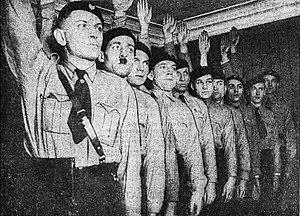
""Jeunes fascistes parisiens (Francistes)""..."
Le Francisme, ou Parti franciste ou Mouvement franciste, était un parti politique fasciste français dirigé par Marcel Bucard. Sous l'occupation nazie, le Francisme sera l'un des principaux partis collaborationnistes, derrière le Parti populaire français de Jacques Doriot et le Rassemblement national populaire de Marcel Déat.
Le fascisme est un système politique autoritaire qui associe populisme, nationalisme et totalitarisme au nom d'un idéal collectif suprême. Mouvement révolutionnaire, il s'oppose frontalement à la démocratie parlementaire et au libéralisme traditionnel, et remet en cause l'individualisme codifié par la pensée philosophique des Lumières. Issu de diverses composantes de la philosophie européenne du XIXᵉ siècle, le fascisme a trouvé dans les circonstances économiques et historiques de l'après-première guerre mondiale le contexte qui lui a permis d'accéder au pouvoir, d'abord en Italie dans les années 1920 avec Mussolini, puis sous une variante accentuée, militariste, en Allemagne dans les années 1930 avec le nazisme et Hitler.